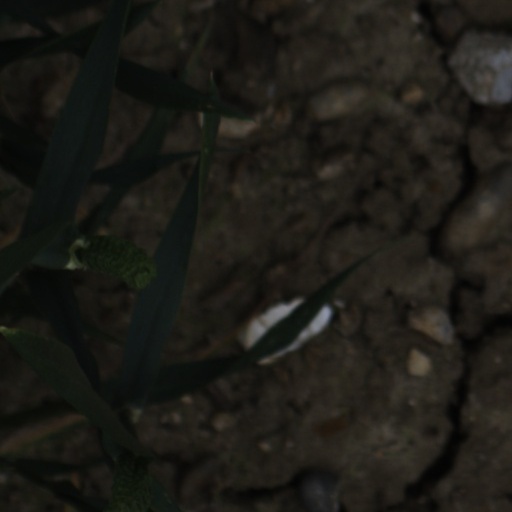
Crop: wheat